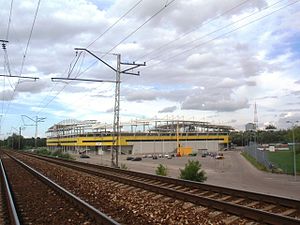
A. Le Coq Arena / Galleri
A. Le Coq Arena er et fodboldstadion i Tallinn, Estland. Udover at blive brugt til fodbold, så er det også vært for koncerter og andre events. I følge planen, er stadionet stadig ikke færdigt.